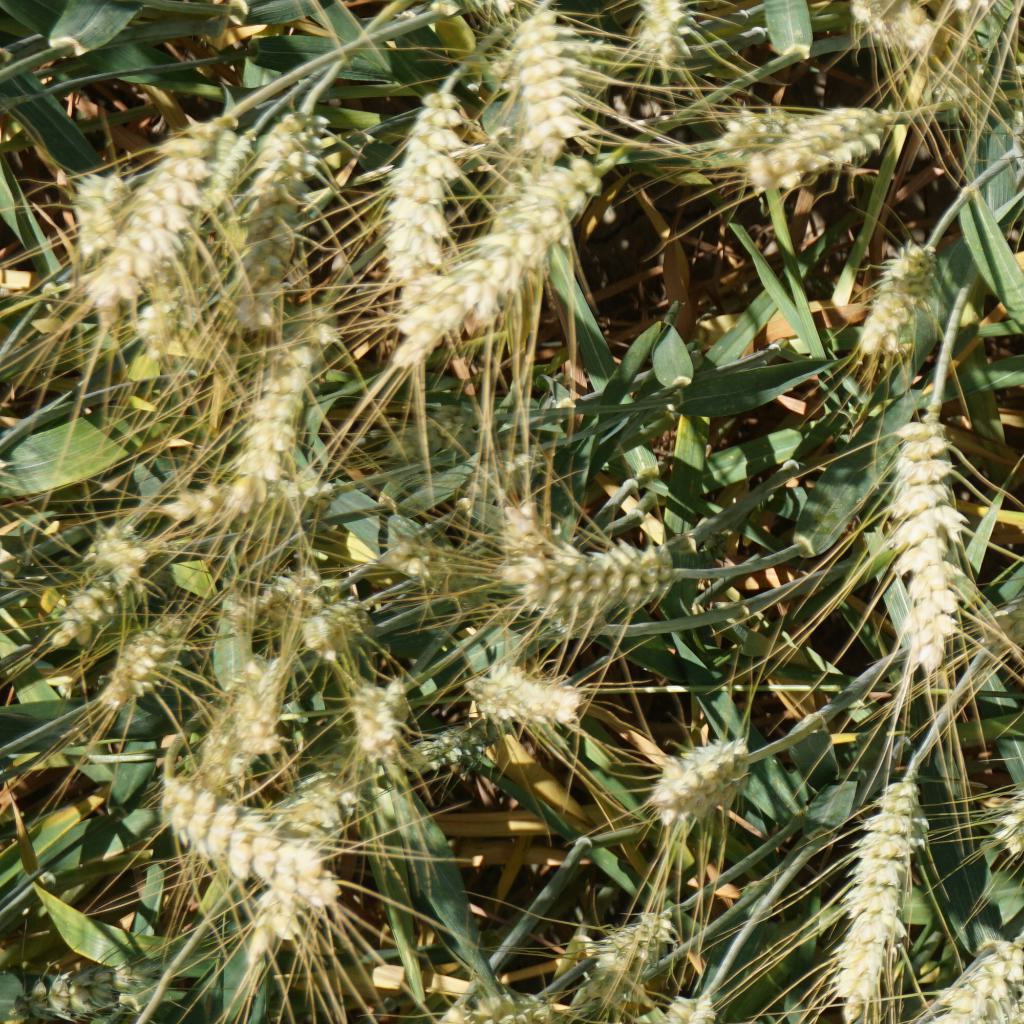
Country: France
Location: Gréoux
Wheat development stage: Filling - Ripening